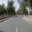
Label: road